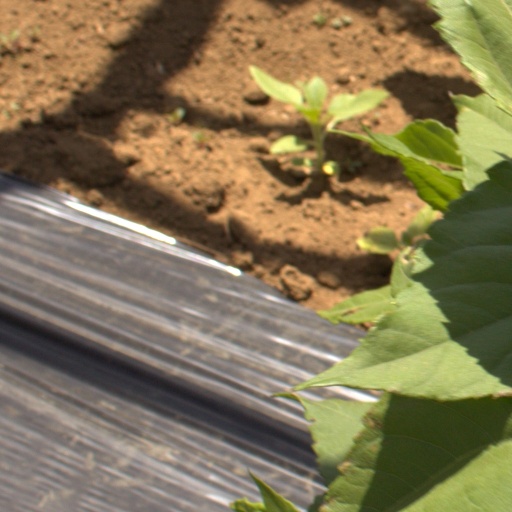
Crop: Jerusalem artichoke